Destruction of Syria's chemical weapons

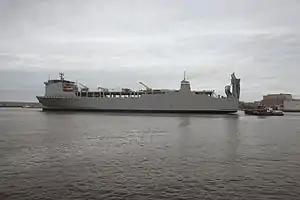
The highest-priority chemicals were destroyed on the 648-foot MV "Cape Ray".

For some time, though Syria denied possession of chemical weapons, Syria was believed to have the world's third-largest stockpile of chemical weapons, after the United States and Russia. With the outbreak of the Syrian Civil War in 2011 concerns were raised about both the security of Syria's chemical weapon sites and about the potential use of chemical weapons.